University of Toronto Faculty of Information

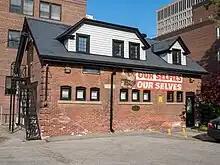
The McLuhan Centre in 2023

Located in the historic McLuhan Coach House, the centre was first launched in 1963 as the Centre for Culture and Technology. The Centre joined the Faculty of Information as a distinct research and teaching unit in 1994, and was renamed as The McLuhan Centre for Culture and Technology in June 2016. The McLuhan Centre is the home of the McLuhan Program in Culture and Technology, which aims to encourage understanding of the impact of technology on our culture and society. The Director of the McLuhan Program in Culture and Technology is Scott C. Richmond.